Buddhism in Pakistan

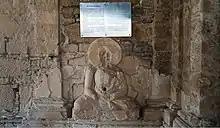
A statue of Buddha (at Jaulian, Taxila) with a hole in the navel is an odd artifact. It is called the "Healing Buddha". Buddhist pilgrims put their fingers in the navel hole and pray for the ailment of the patients.

The region has a number of surviving Buddhist archaeological sites, including the Manthal Buddha Rock—a rock relief of the Buddha at the edge of the village (near Skardu)—and the Sacred Rock of Hunza. Nearby are former sites of Buddhist shelters.